Hecate

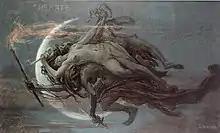
"Hekate", pastel on paper by Maximilian Pirner, 1901

Strmiska (2005) claimed that Hecate, conflated with the figure of Diana, appears in late antiquity and in the Early Middle Ages as part of an "emerging legend complex" known as "The Society of Diana" associated with gatherings of women, the Moon, and witchcraft that eventually became established "in the area of Northern Italy, southern Germany, and the western Balkans." This theory of the Roman origins of many European folk traditions related to Diana or Hecate was explicitly advanced at least as early as 1807 and is reflected in etymological claims by early modern lexicographers from the 17th to the 19th century, connecting "hag, hexe" "witch" to the name of Hecate. Such derivations are today proposed only by a minority